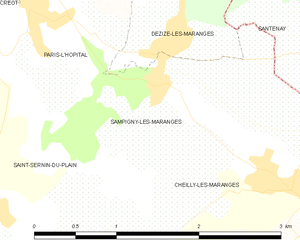
Carte des communes françaises